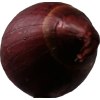
Label: red_onion